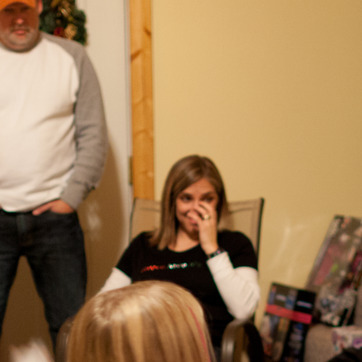
Material: hair